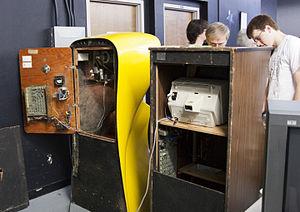
Pong est un des premiers jeux vidéo d'arcade et le premier jeu vidéo d'arcade de sport. Il a été imaginé par l'Américain Nolan Bushnell et développé par Allan Alcorn, et la société Atari le commercialise à partir de novembre 1972. Bien que d'autres jeux vidéo aient été inventés précédemment, comme Computer Space, Pong est le premier à devenir populaire.